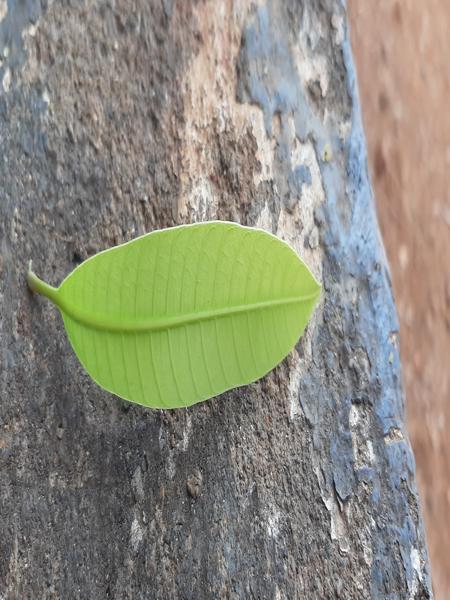
Plant: Mango